Cycling at the 1896 Summer Olympics

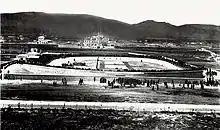
New Phaleron Stadium in 1896

At the 1896 Summer Olympics, six cycling events were contested at the Neo Phaliron Velodrome. They were organized and prepared by the Sub-Committee for Cycling. Events were held on 8 April, 11 April, 12 April and 13 April 1896. Nineteen cyclists, all men, from five nations competed.